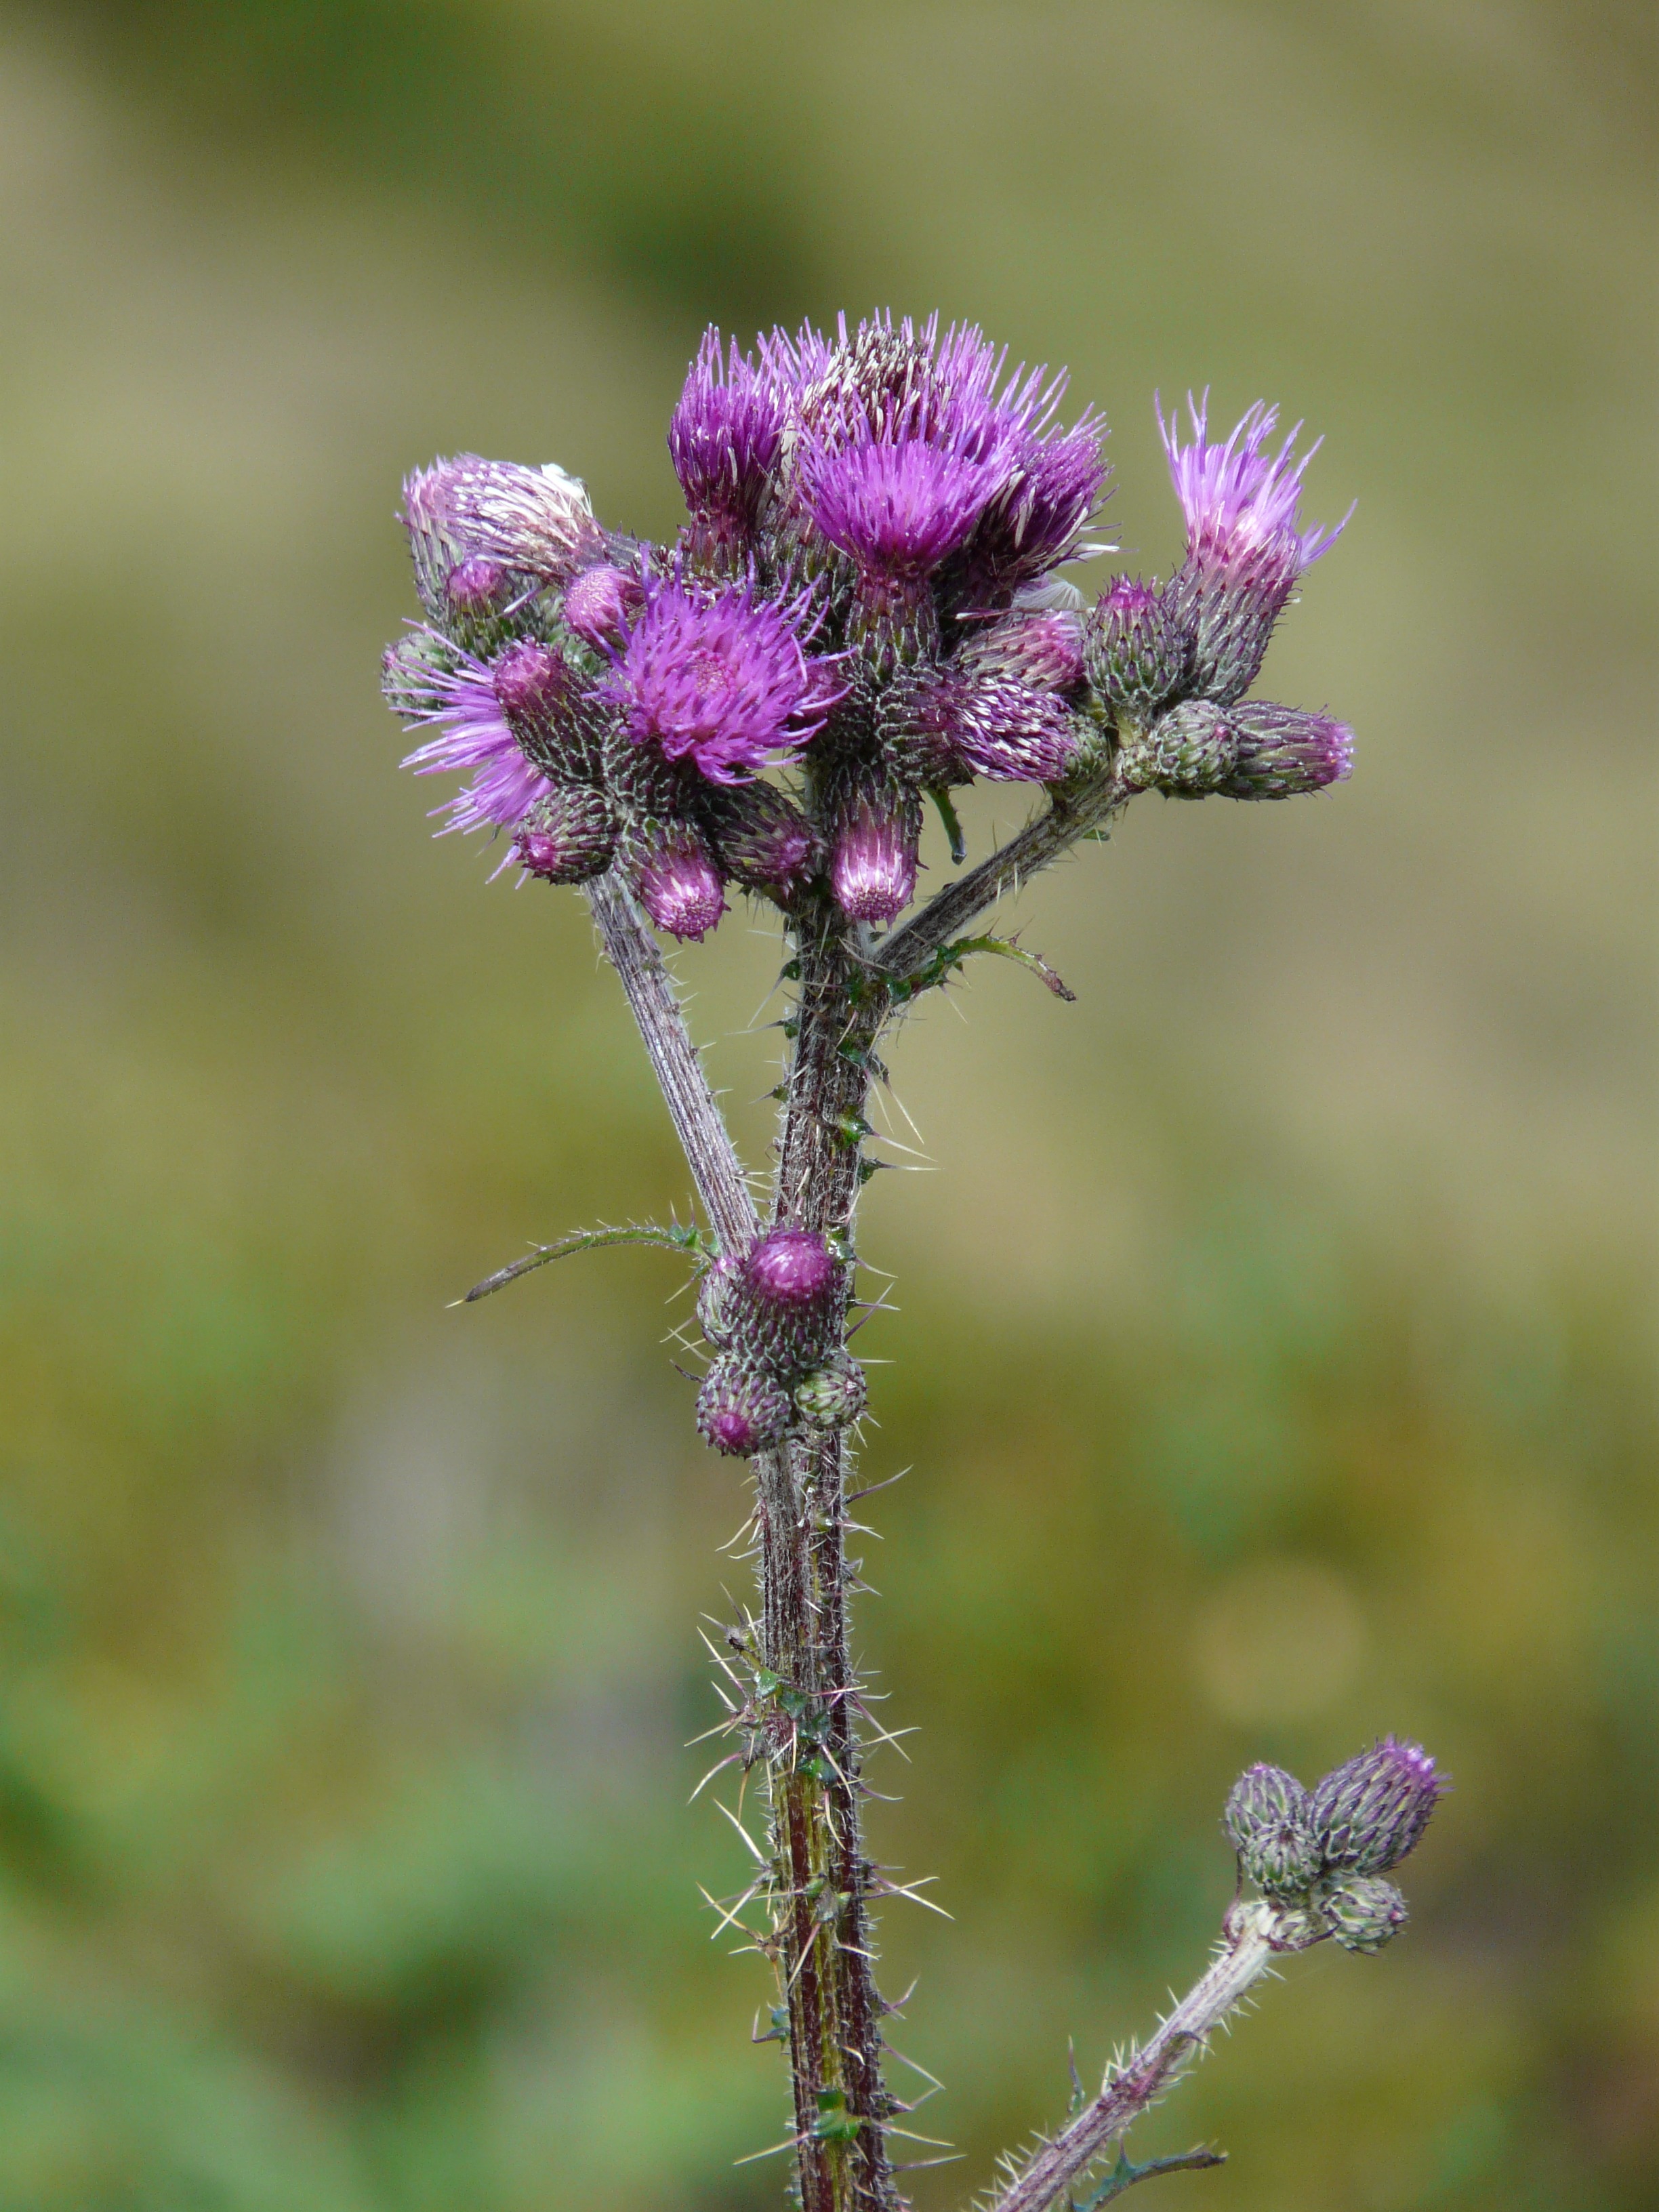
nature, blossom, prickly, plant, meadow, prairie, flower, herb, botany, flora, lavender, wildflower, shrub, thistle, mountain thistle, macro photography, flowering plant, spiny, daisy family, alpine flower, annual plant, land plant, english lavender, french lavender, ironweed, hook and ring thistle, hook and thistle, carduus personata